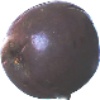
Label: Passion Fruit 1